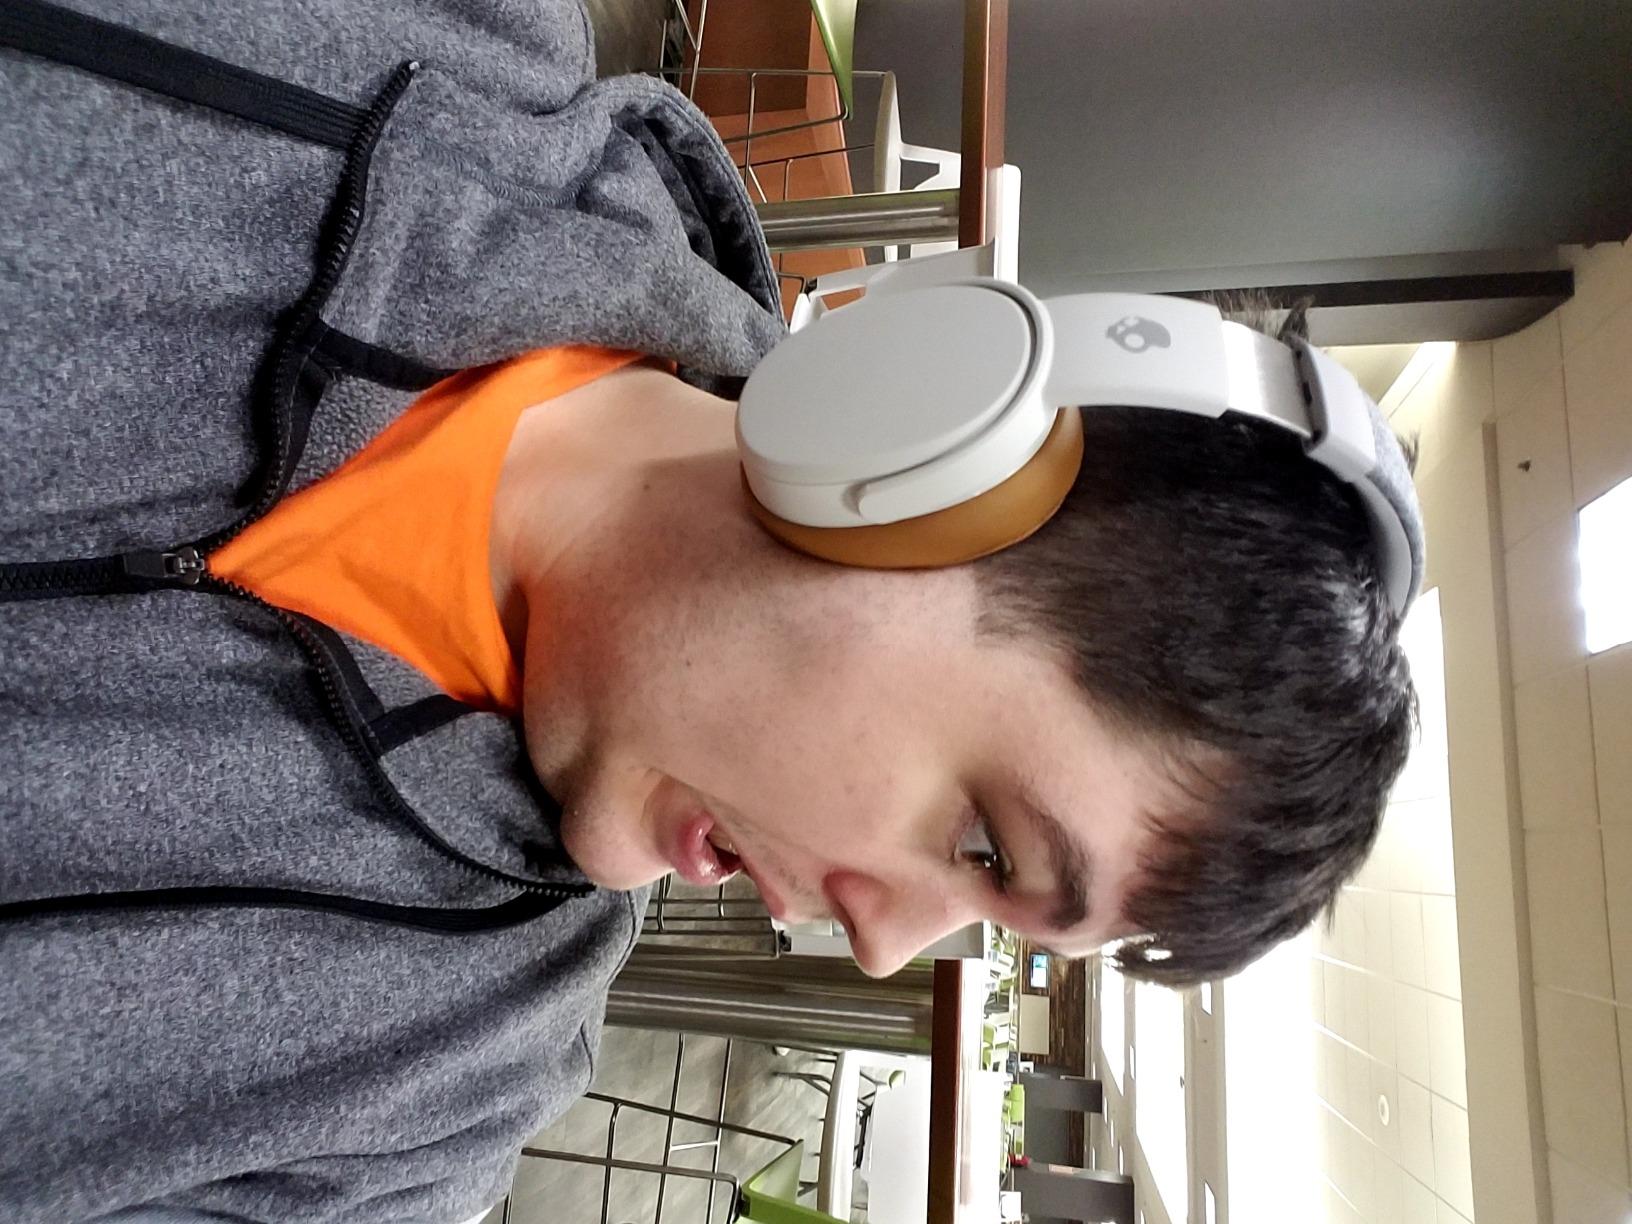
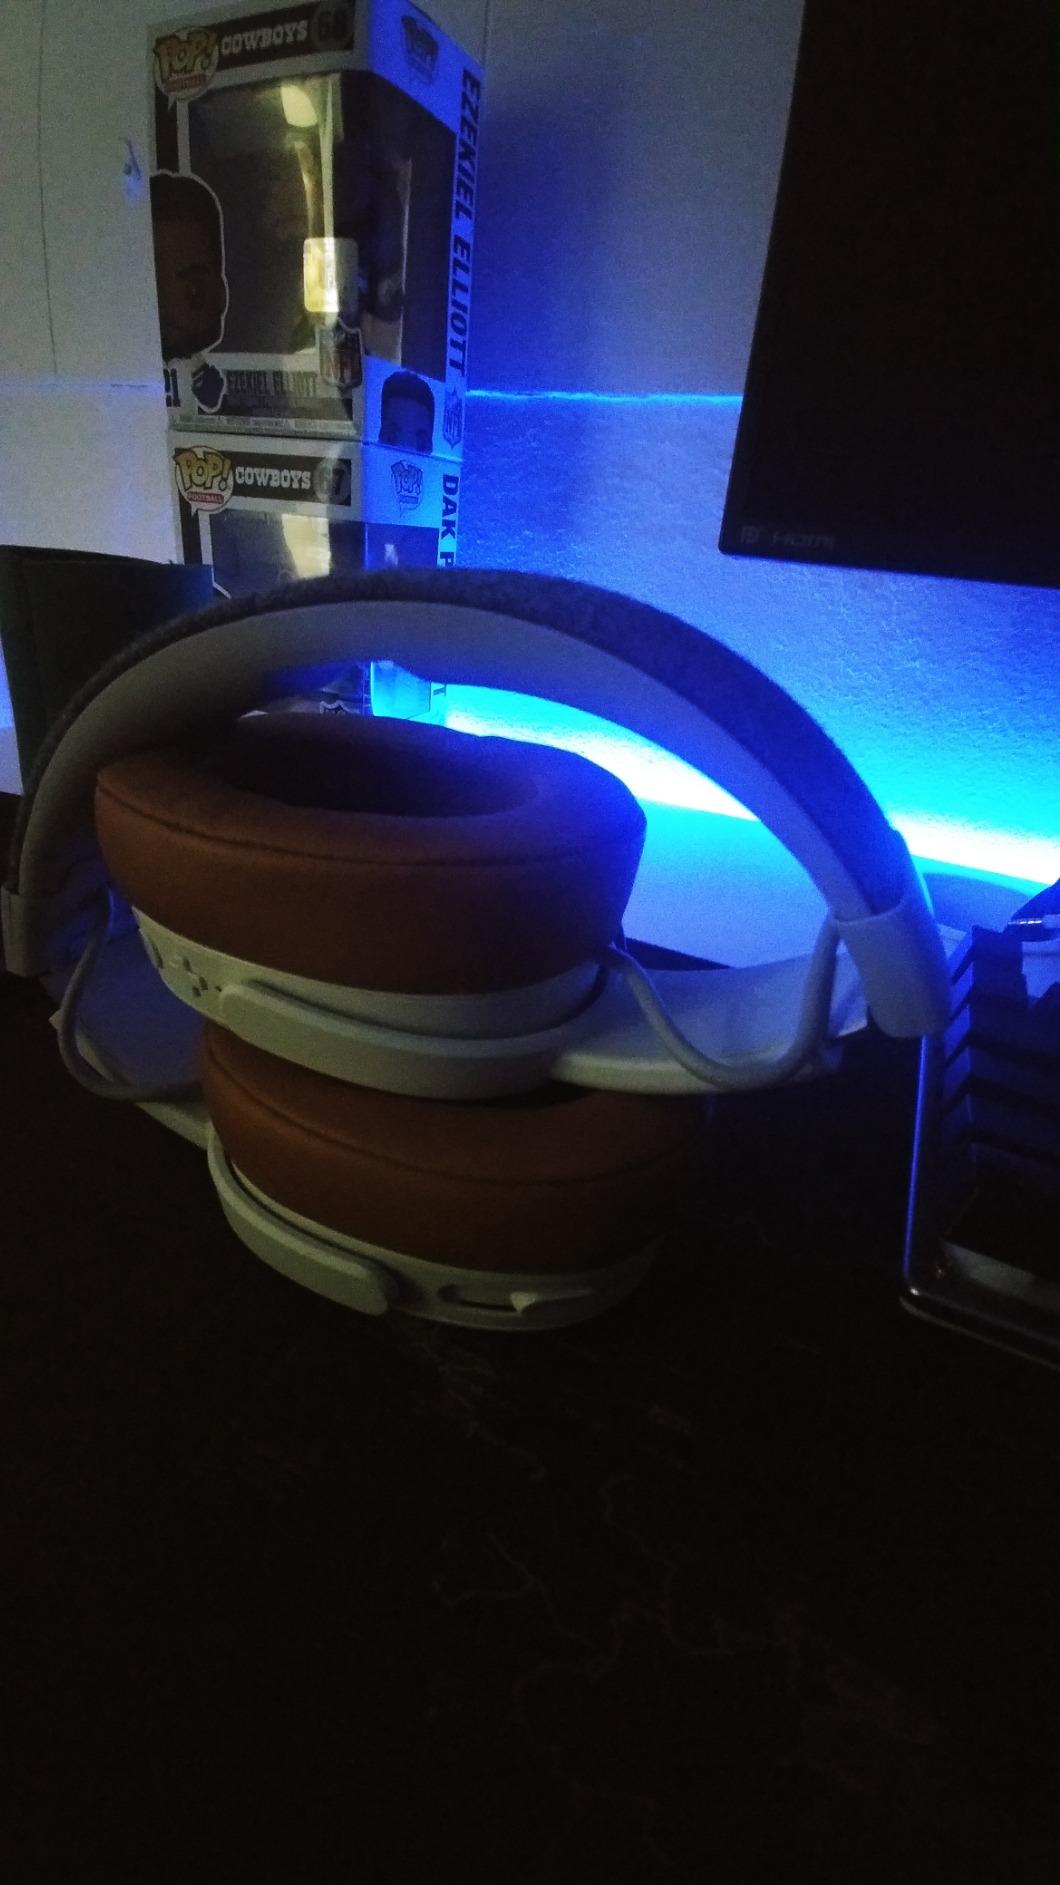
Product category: headphones
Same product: yes